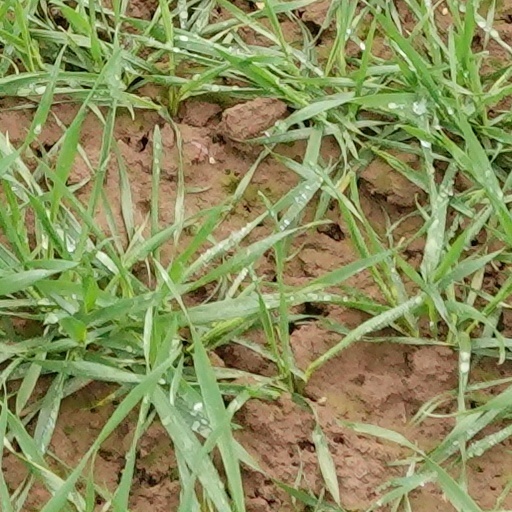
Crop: wheat